Chaocipher

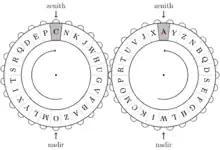
Figure 3. Bringing the plaintext letter ("A") to zenith

Suppose we want to encipher the letter "A". Locate 'A' on the periphery of the plaintext (right) disk. You can see the plaintext letter highlighted in Figure 2.